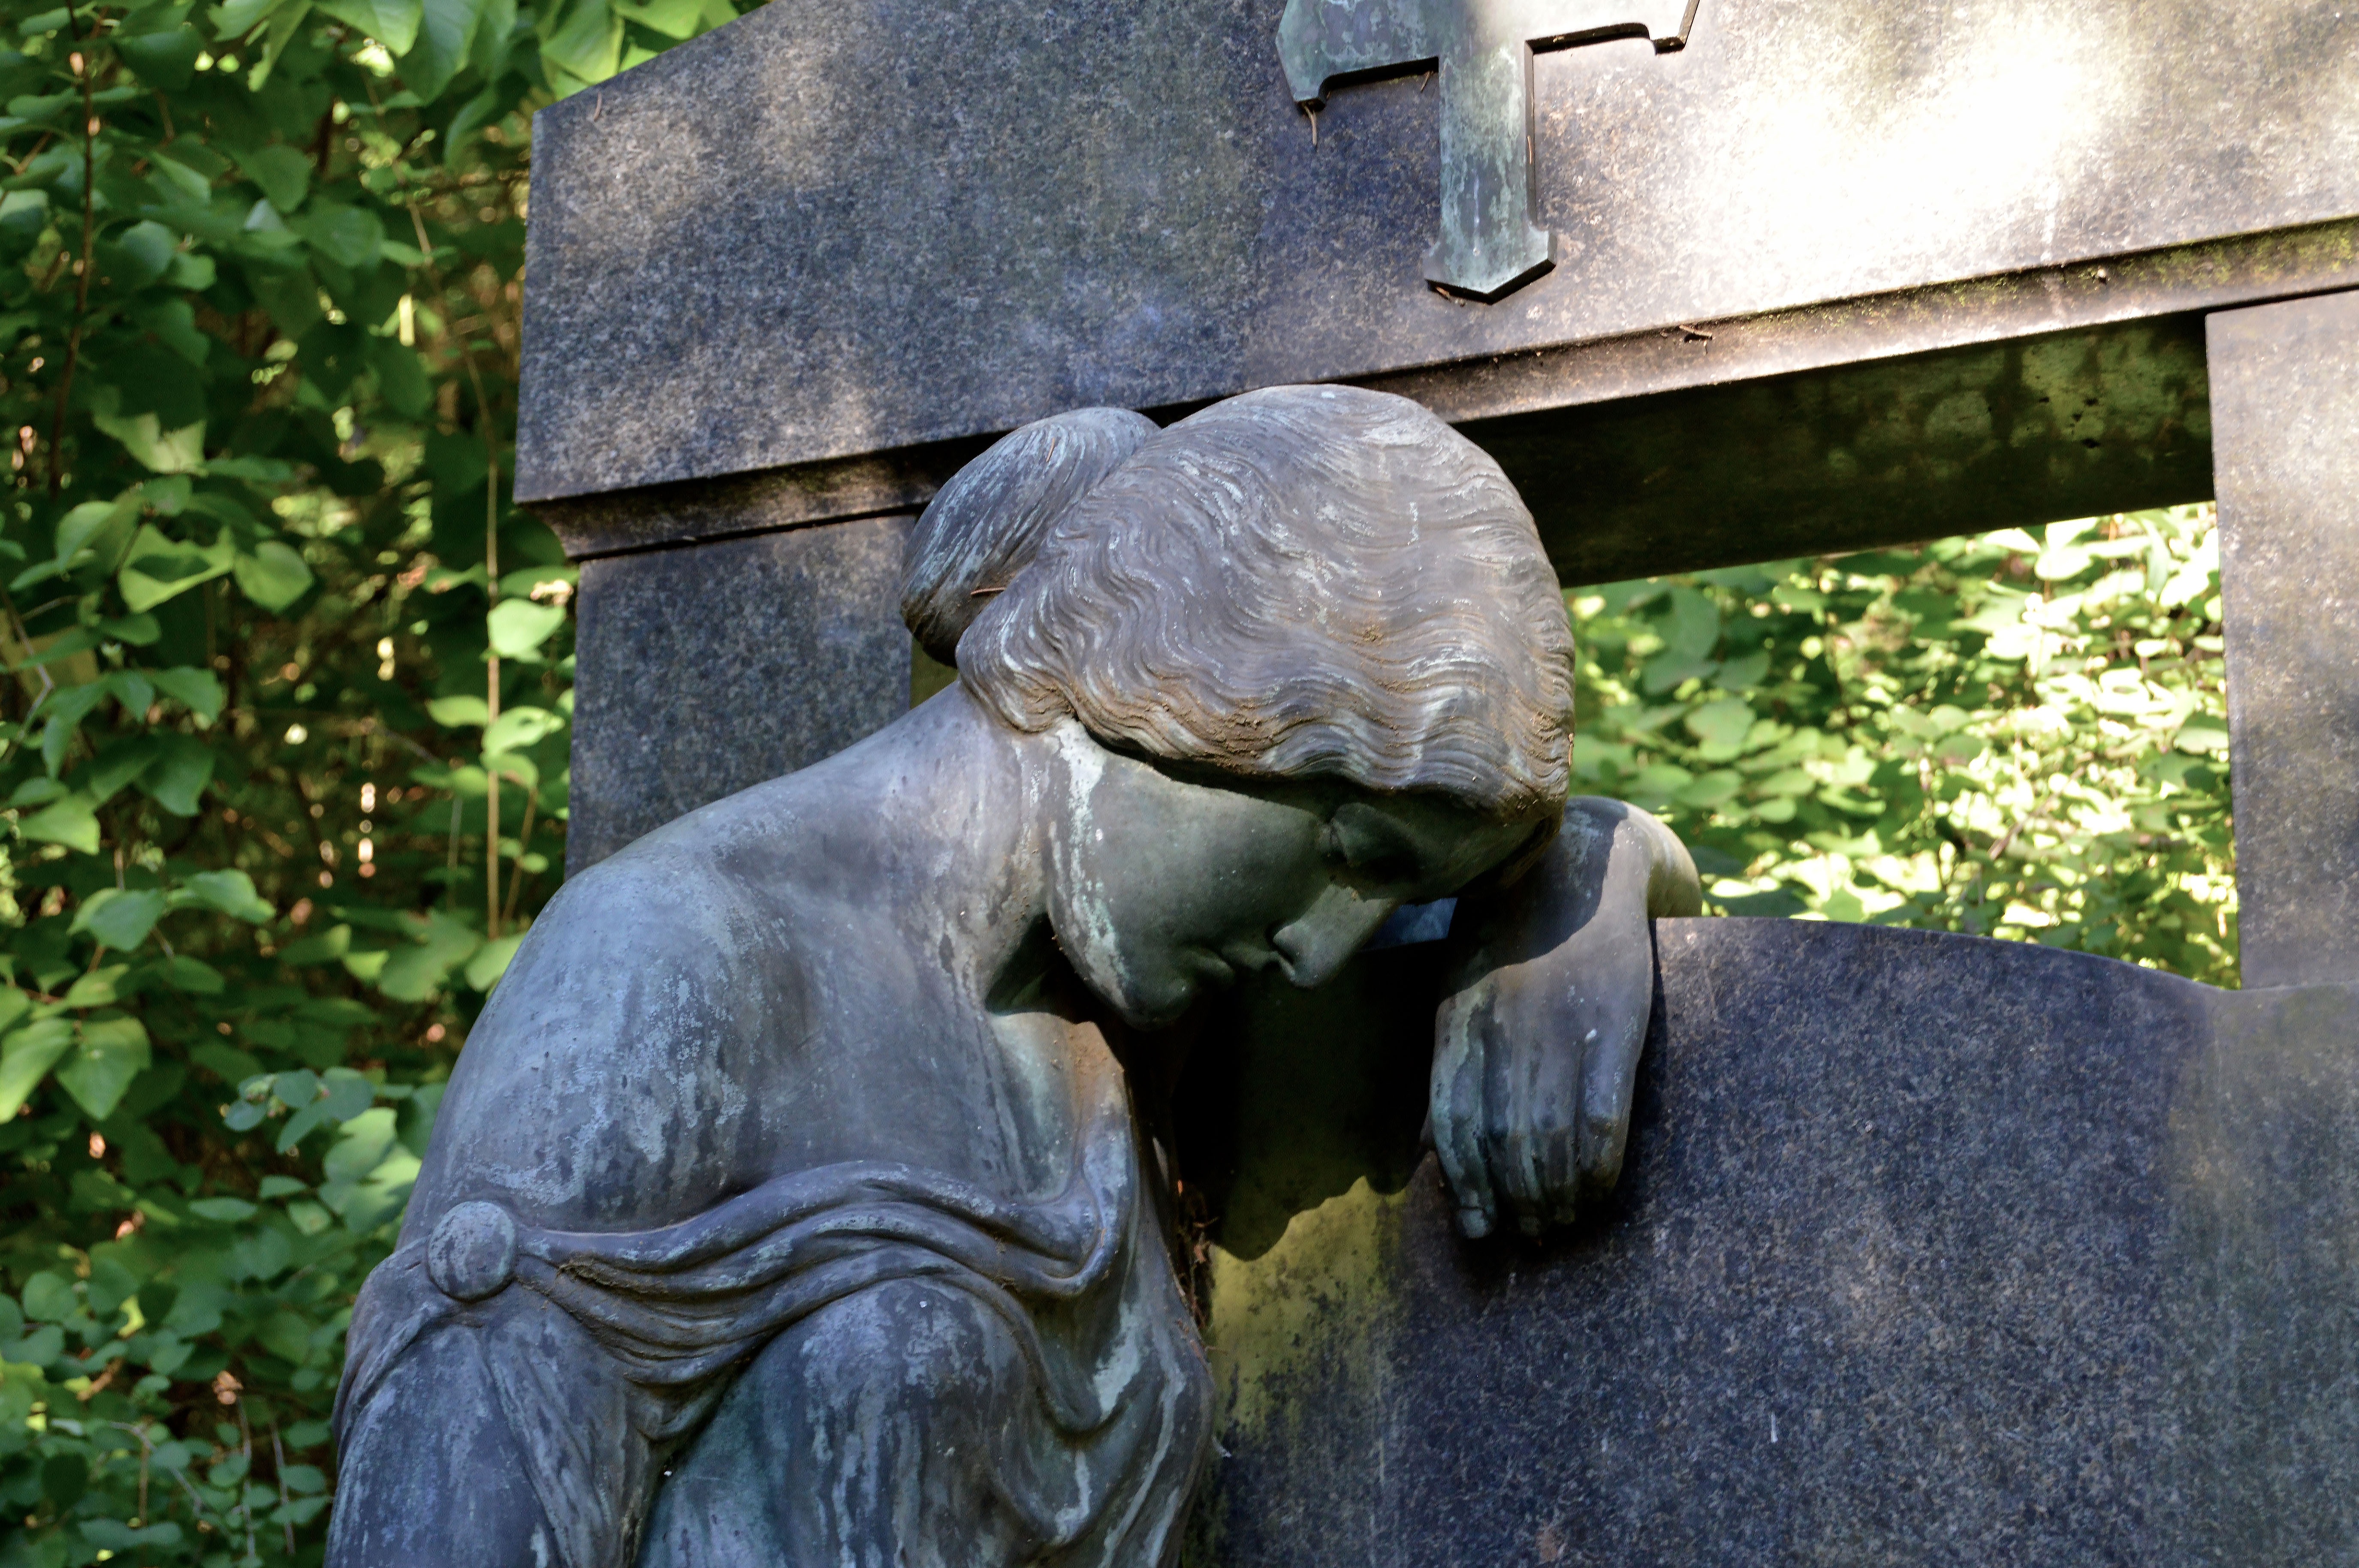
rock, monument, statue, ceramic, decay, cemetery, fig, grave, sculpture, memorial, angel, art, temple, hope, forget, angel figure, mourning, farewell, grave drupe, vewittert, long gone